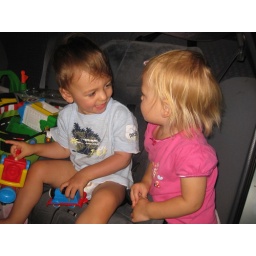
Joaquin in his car seat with Sof